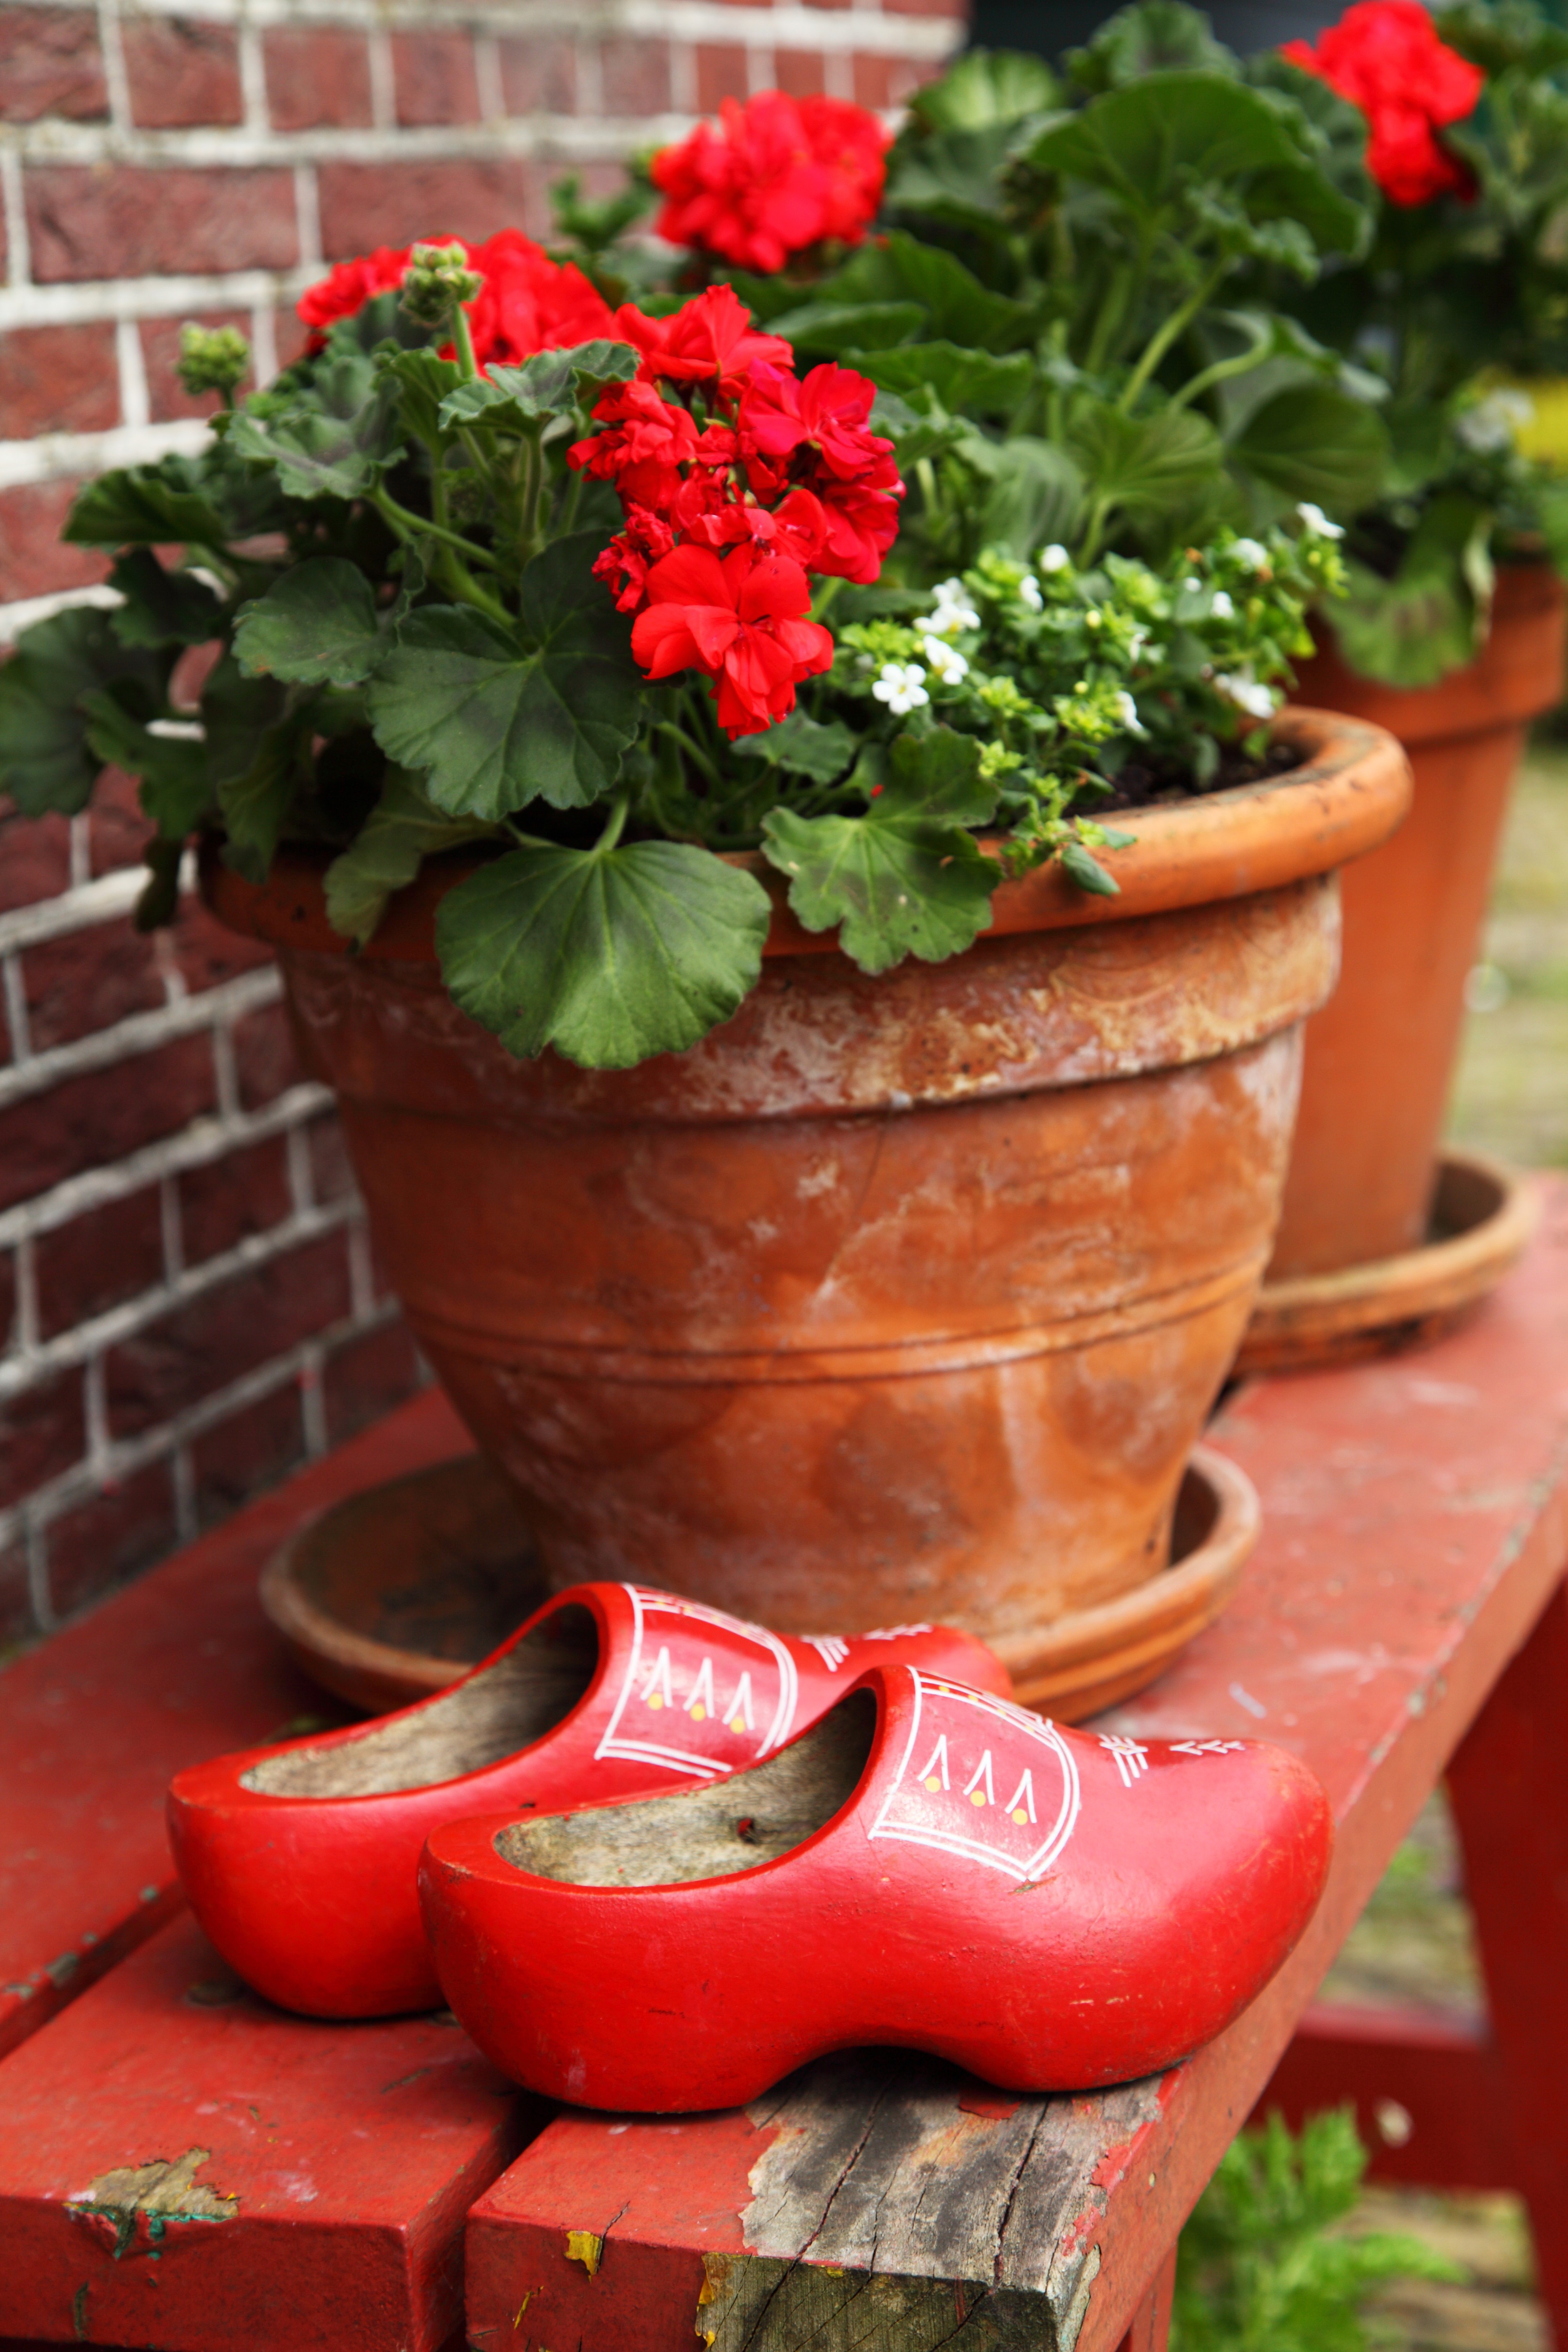
plant, bench, flower, red, herb, produce, garden, life, flowers, shoes, holland, netherlands, wooden, still, flowerpot, clogs, flowering plant, clog, land plant